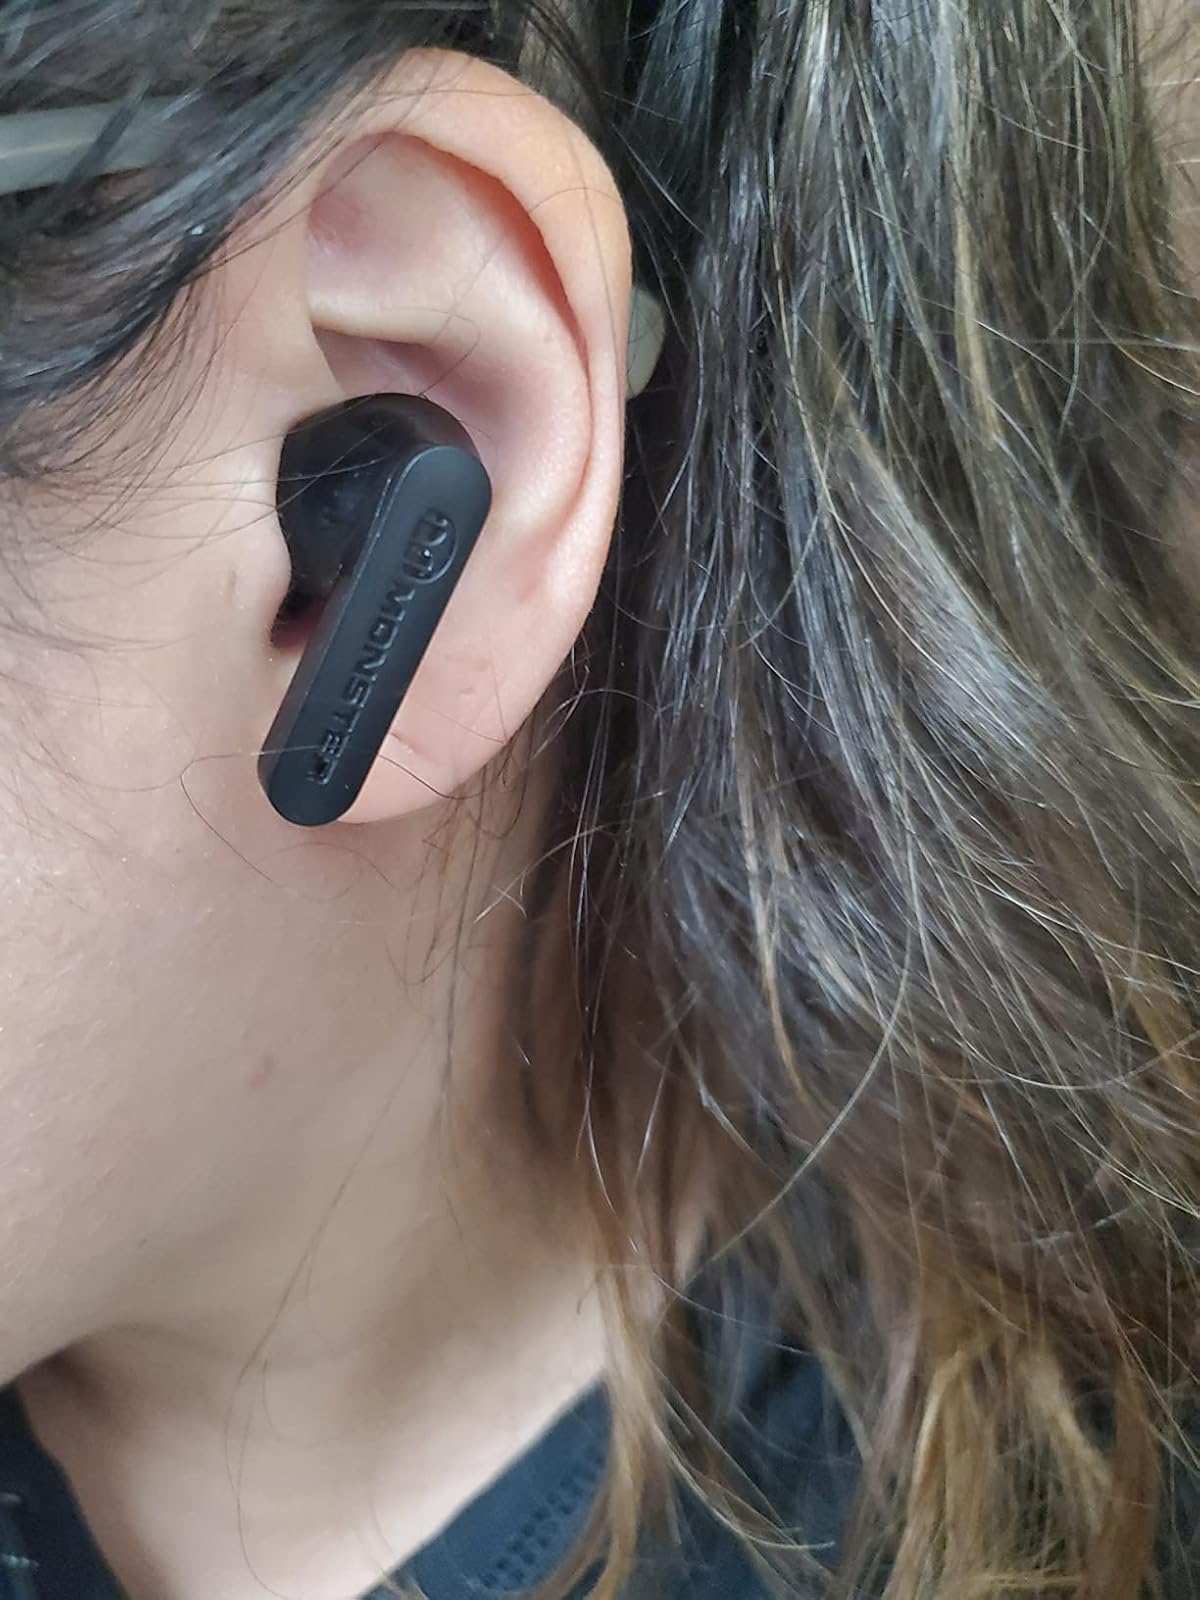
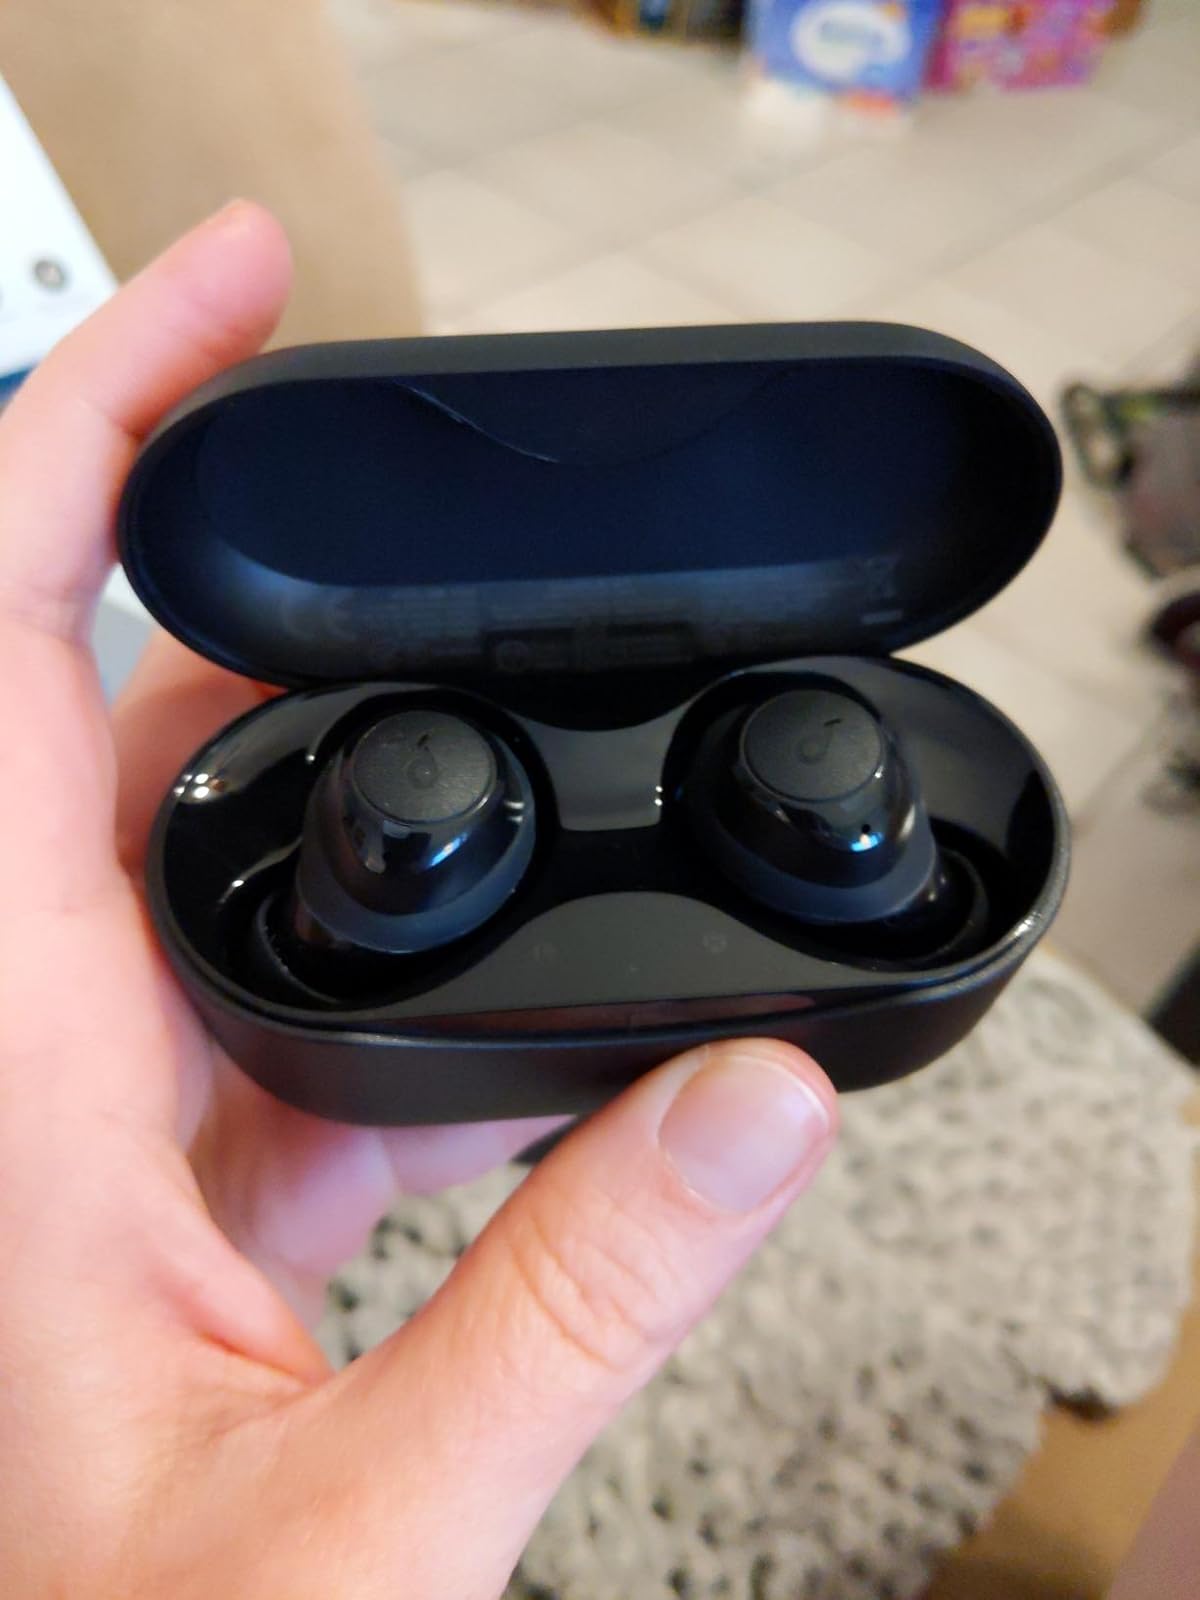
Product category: earbuds
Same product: no